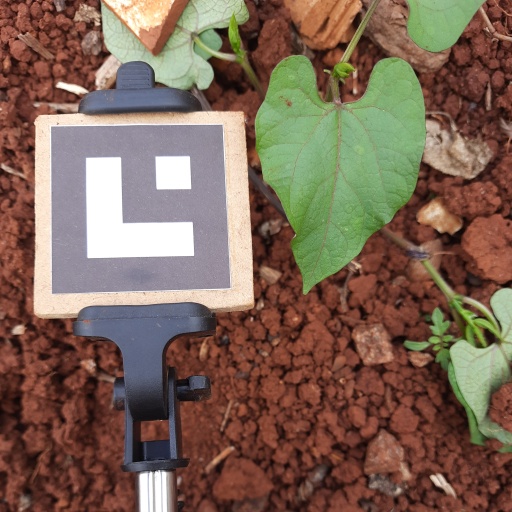
Observations: wavy surface, no eating holes, with soild dust, under shade